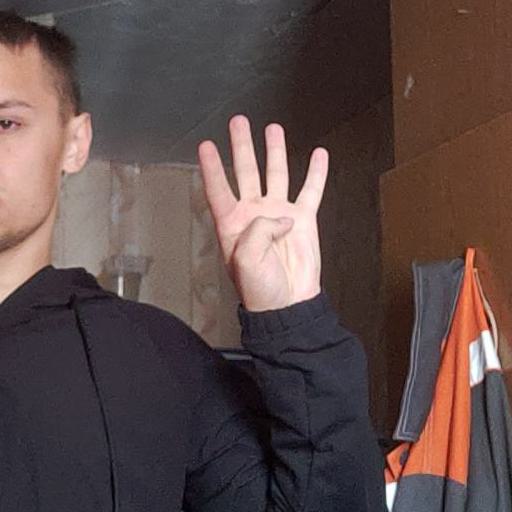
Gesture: four